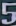
Number: 5